Geneviève Brouillette

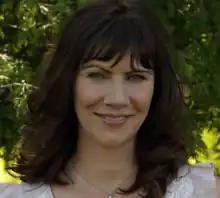
Image of Genevieve Brouillette

Geneviève Brouillette (born August 23, 1969 in Saint-Hyacinthe, Quebec) is a French Canadian television and film actress from Saint-Hyacinthe, Quebec.